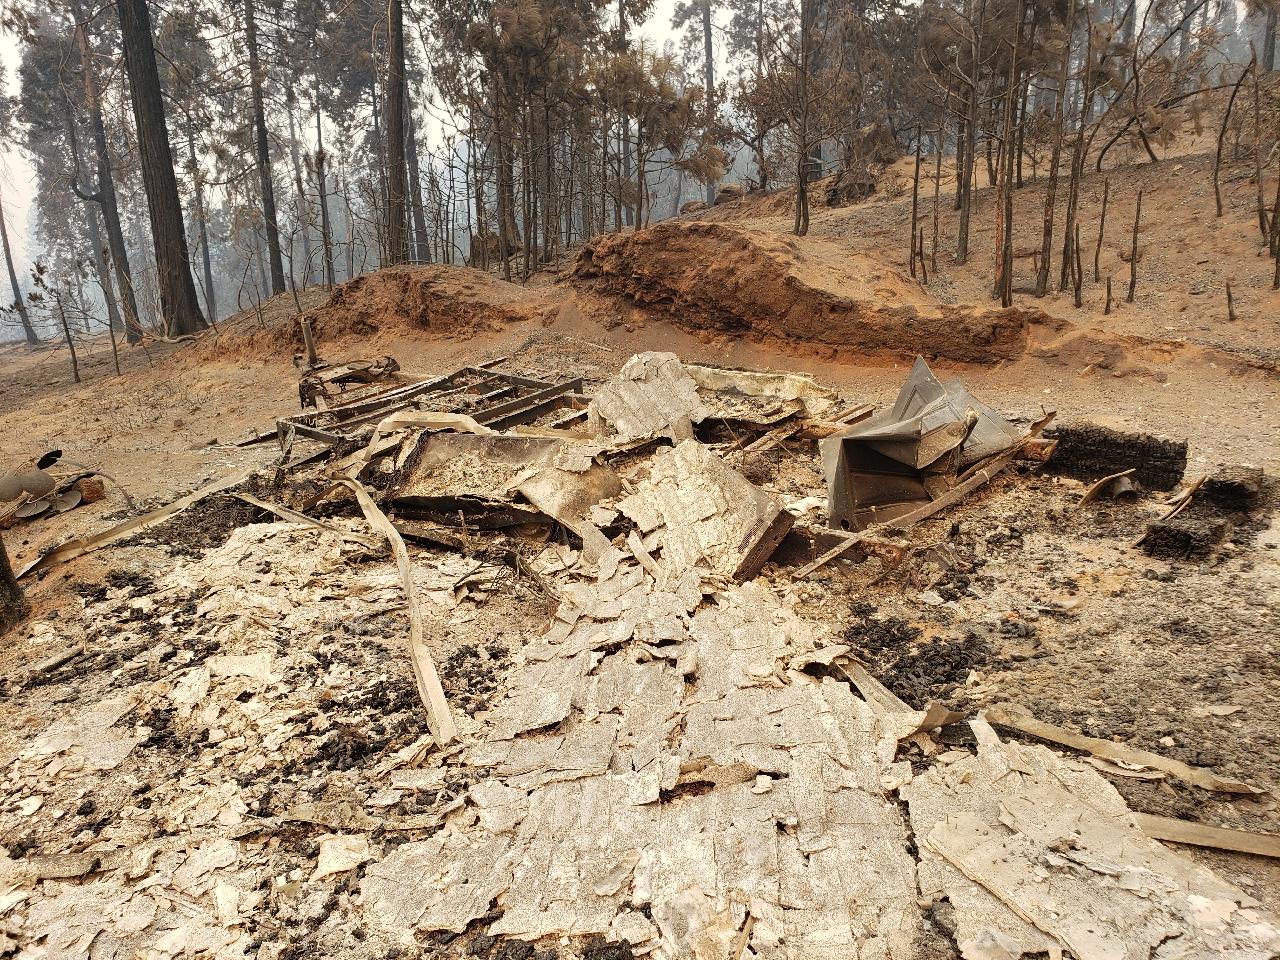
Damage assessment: destroyed